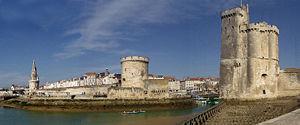
François Viète, ou François Viette, en latin Franciscus Vieta, est un mathématicien français, né à Fontenay-le-Comte en 1540 et mort à Paris le 23 février 1603.
La Rochelle est une ville du Sud-Ouest de la France, capitale historique de l'Aunis et préfecture du département de la Charente-Maritime, en région Nouvelle-Aquitaine.
Les juridictions judiciaires du département de la Charente-Maritime appartiennent au ressort de la cour d'appel de Poitiers, dans lequel se trouvent également les départements des Deux-Sèvres, de la Vendée et de la Vienne.